M-26 (Michigan highway)

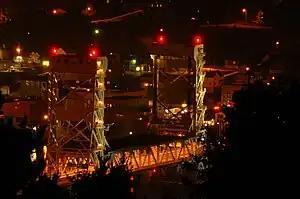
The Portage Lake Lift Bridge at night from north of Hancock, MI

The Portage Lake Lift Bridge connects the cities of Hancock and Houghton, Michigan by crossing over the Portage Waterway, an arm of Portage Lake which cuts across the Keweenaw Peninsula with a canal linking the final several miles to Lake Superior to the northwest.